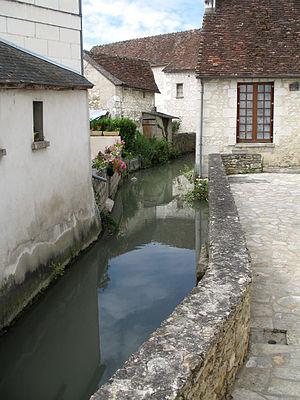
L' Esves est une rivière française du seul département Indre-et-Loire dans la seule région Centre-Val de Loire et un affluent droit de la Creuse, c'est-à-dire un sous-affluent de la Loire par la Vienne.
Ligueil est une commune française située dans le département d'Indre-et-Loire, en région Centre-Val de Loire.